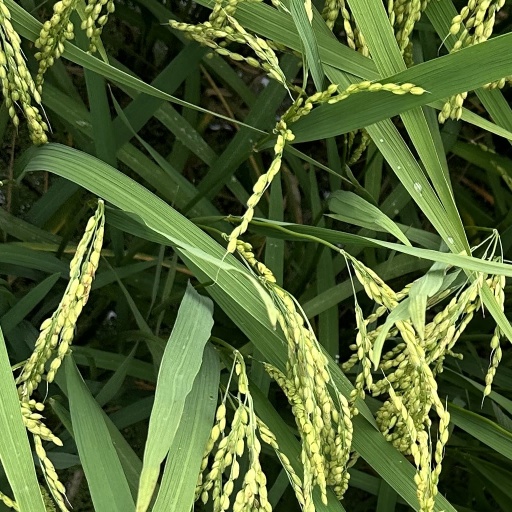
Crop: rice